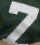
Number: 7